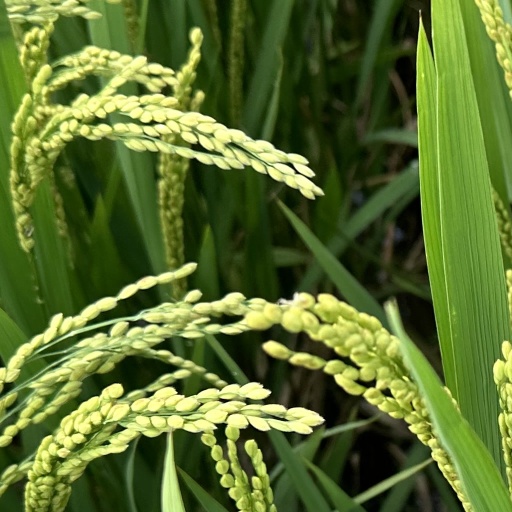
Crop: rice